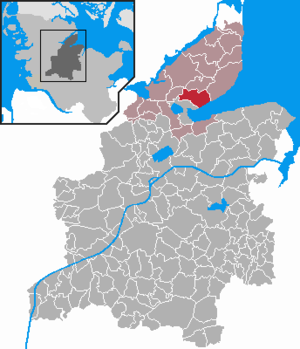
Barkelsby est une commune d'Allemagne située au sud de la presqu'île de Schwansen dans l'arrondissement de Rendsburg-Eckernförde.